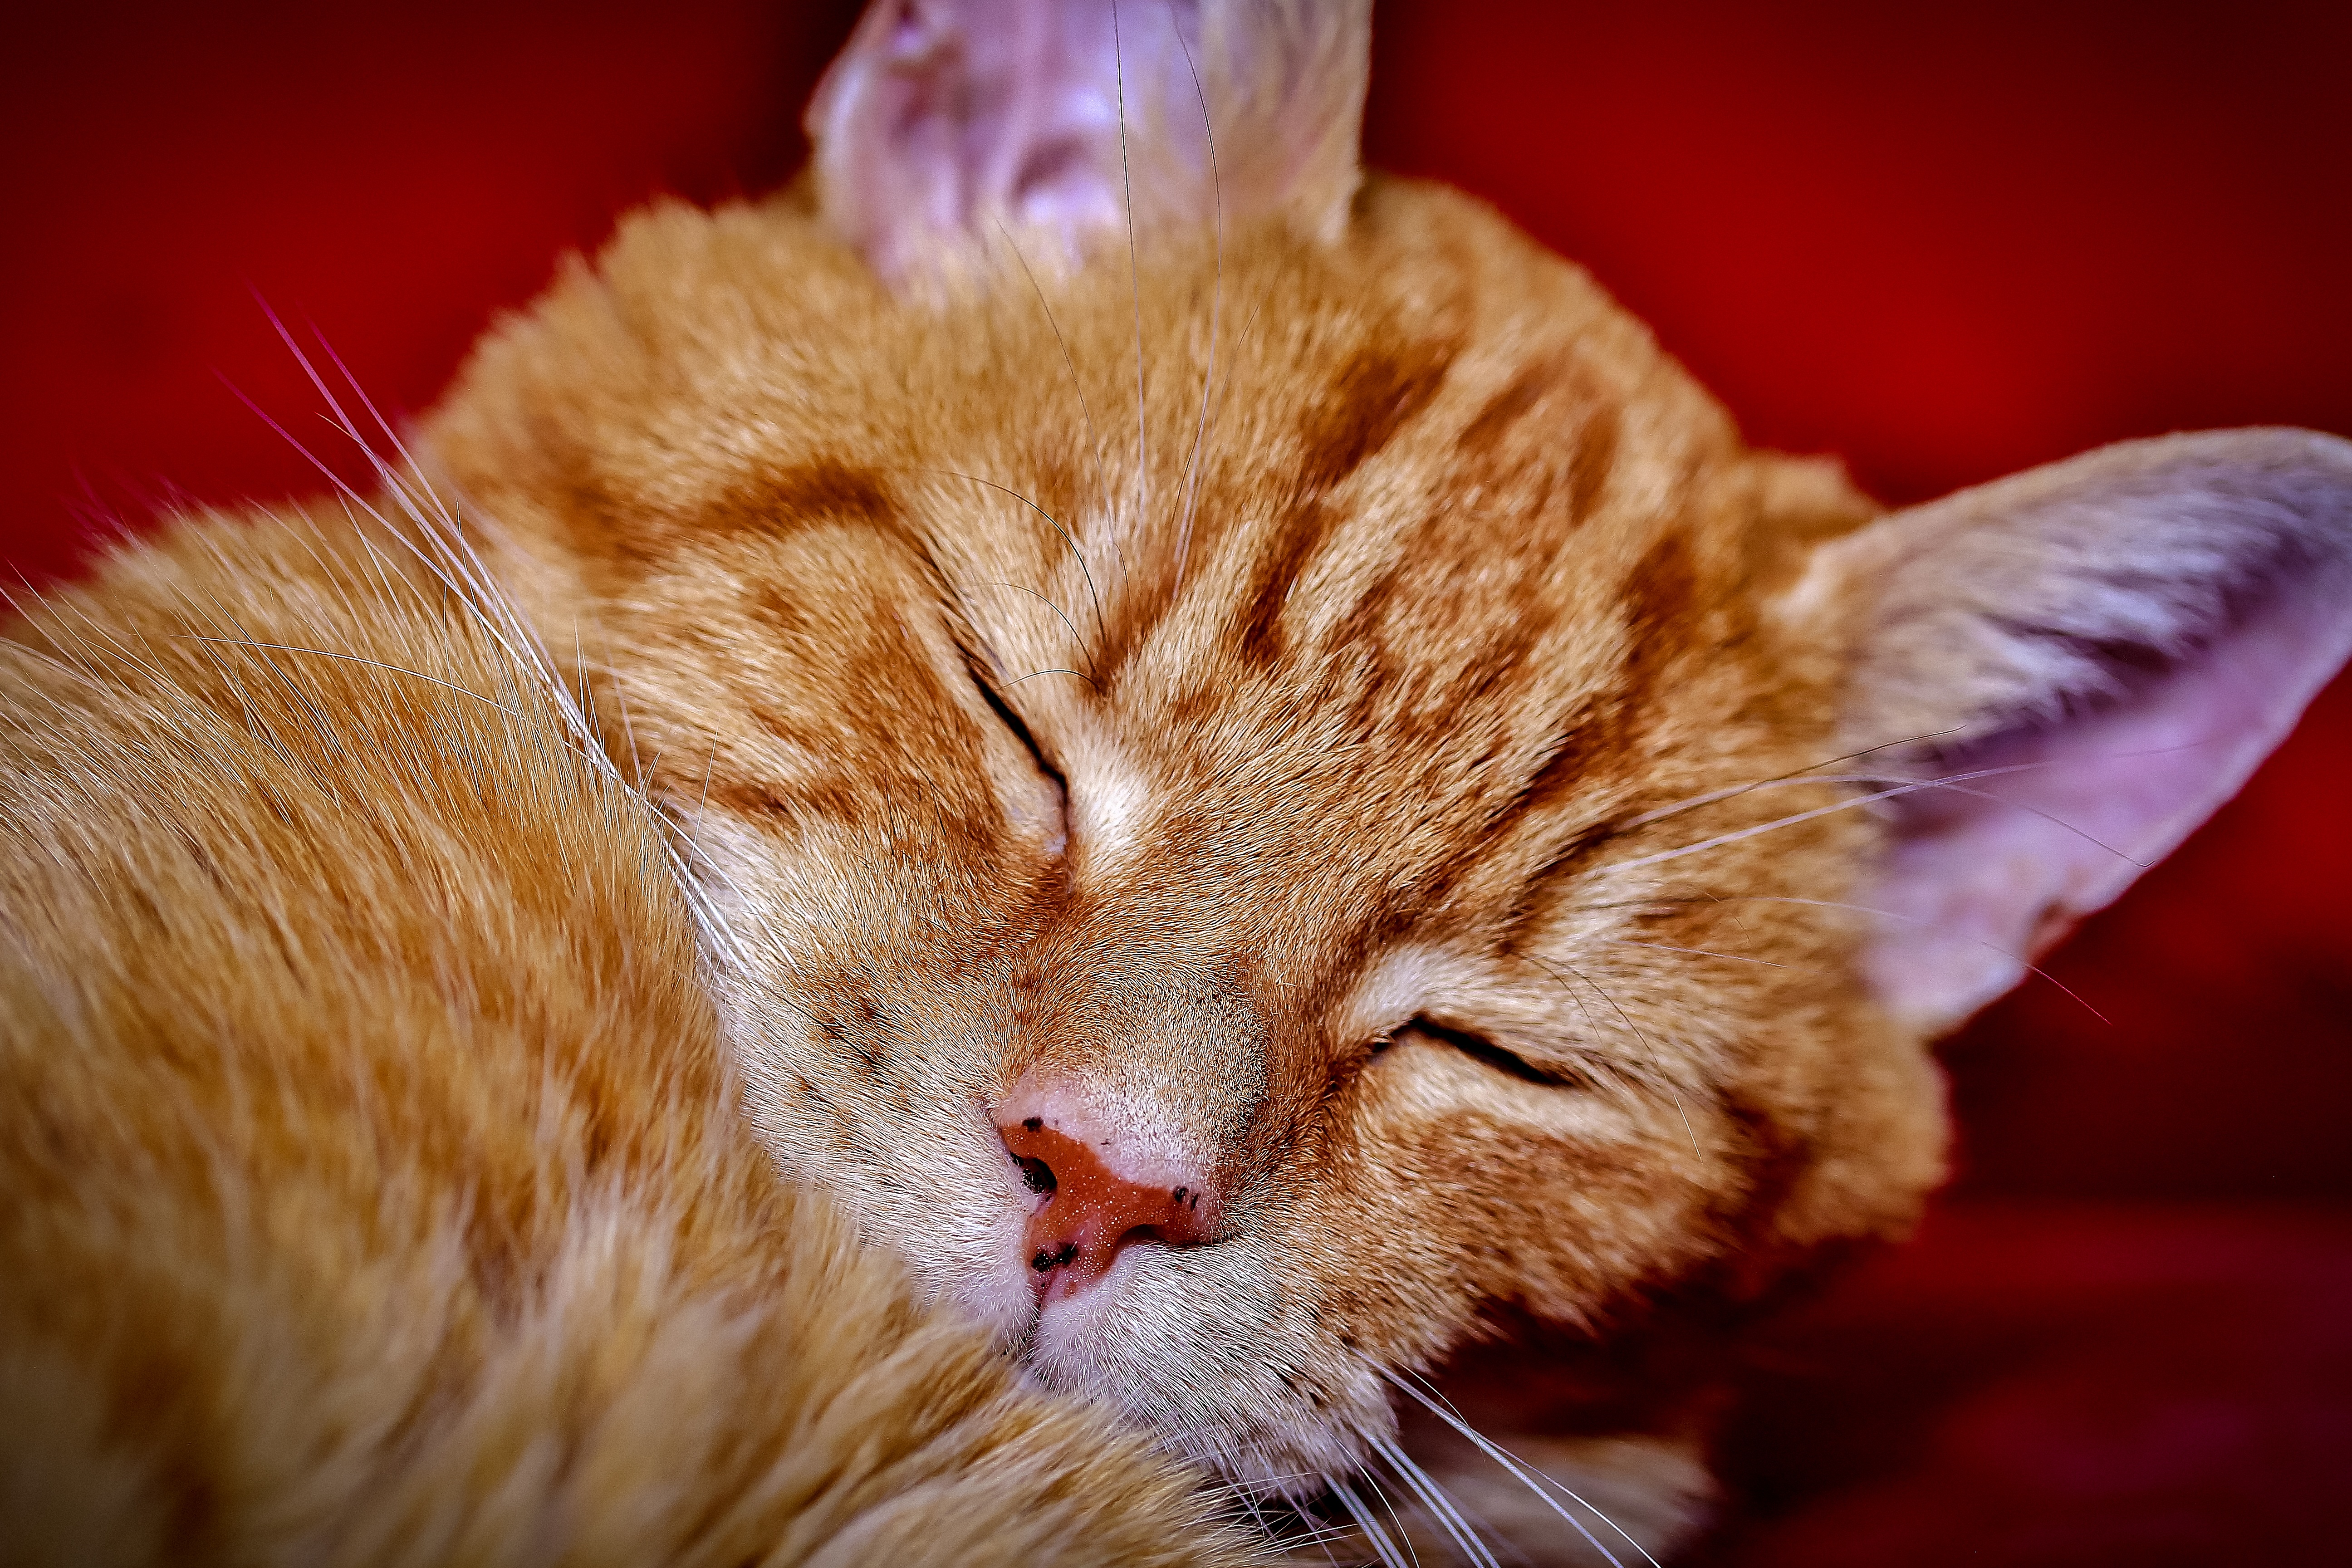
nature, sweet, animal, cute, love, pet, fur, portrait, fluffy, relax, kitten, cat, sleeping, natural, feline, mammal, rest, yawn, nap, close up, nose, whiskers, sleep, kitty, lovely, skin, vertebrate, domestic, adorable, macro photography, tabby cat, ginger cat, small to medium sized cats, cat like mammal